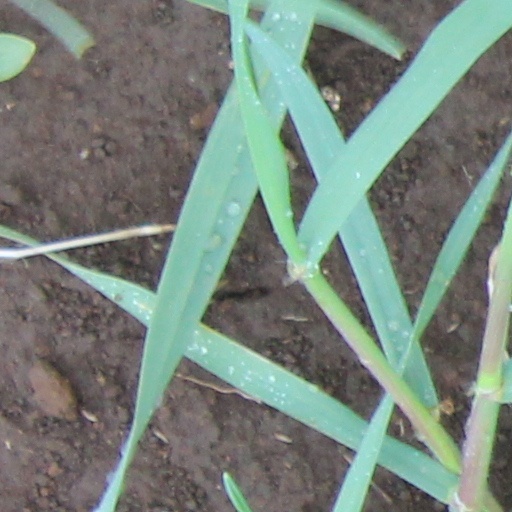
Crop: wheat